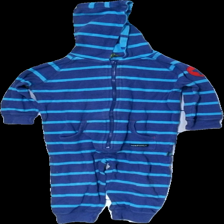
View: front
Type: Dress
Category: Children
Brand: Not in the list
Brand text on label: villervalla
Colors: Blue
Material: 100% cotton
Pattern: Striped
Cut: Regular
Season: All
Damage location: bottom right
Damage 2 location: middle center
Damage 3 location: bottom left
Price range: <50
Recommended usage: Repair
Description: randig onepiece
Comment: ej klänning, onepiece